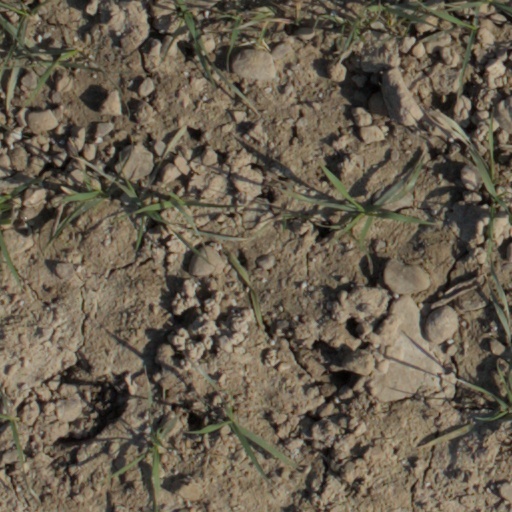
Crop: wheat